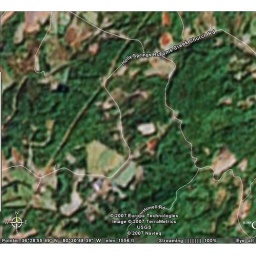
A screen shot of the area in which we are building - 05jul2007